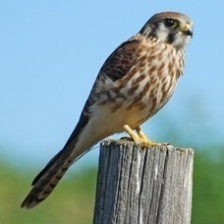
Species: AMERICAN KESTREL
Scientific name: FALCO SPARVERIUS